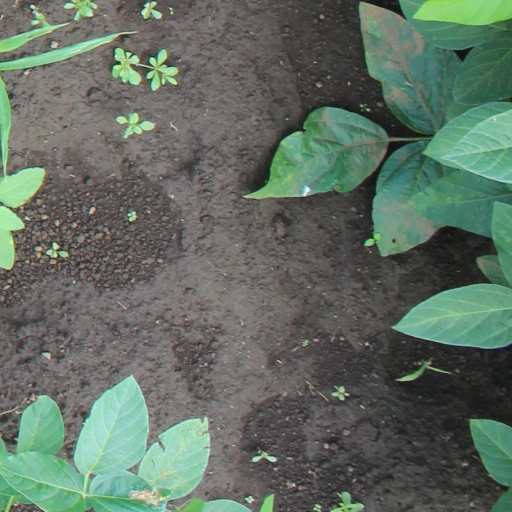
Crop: soybean